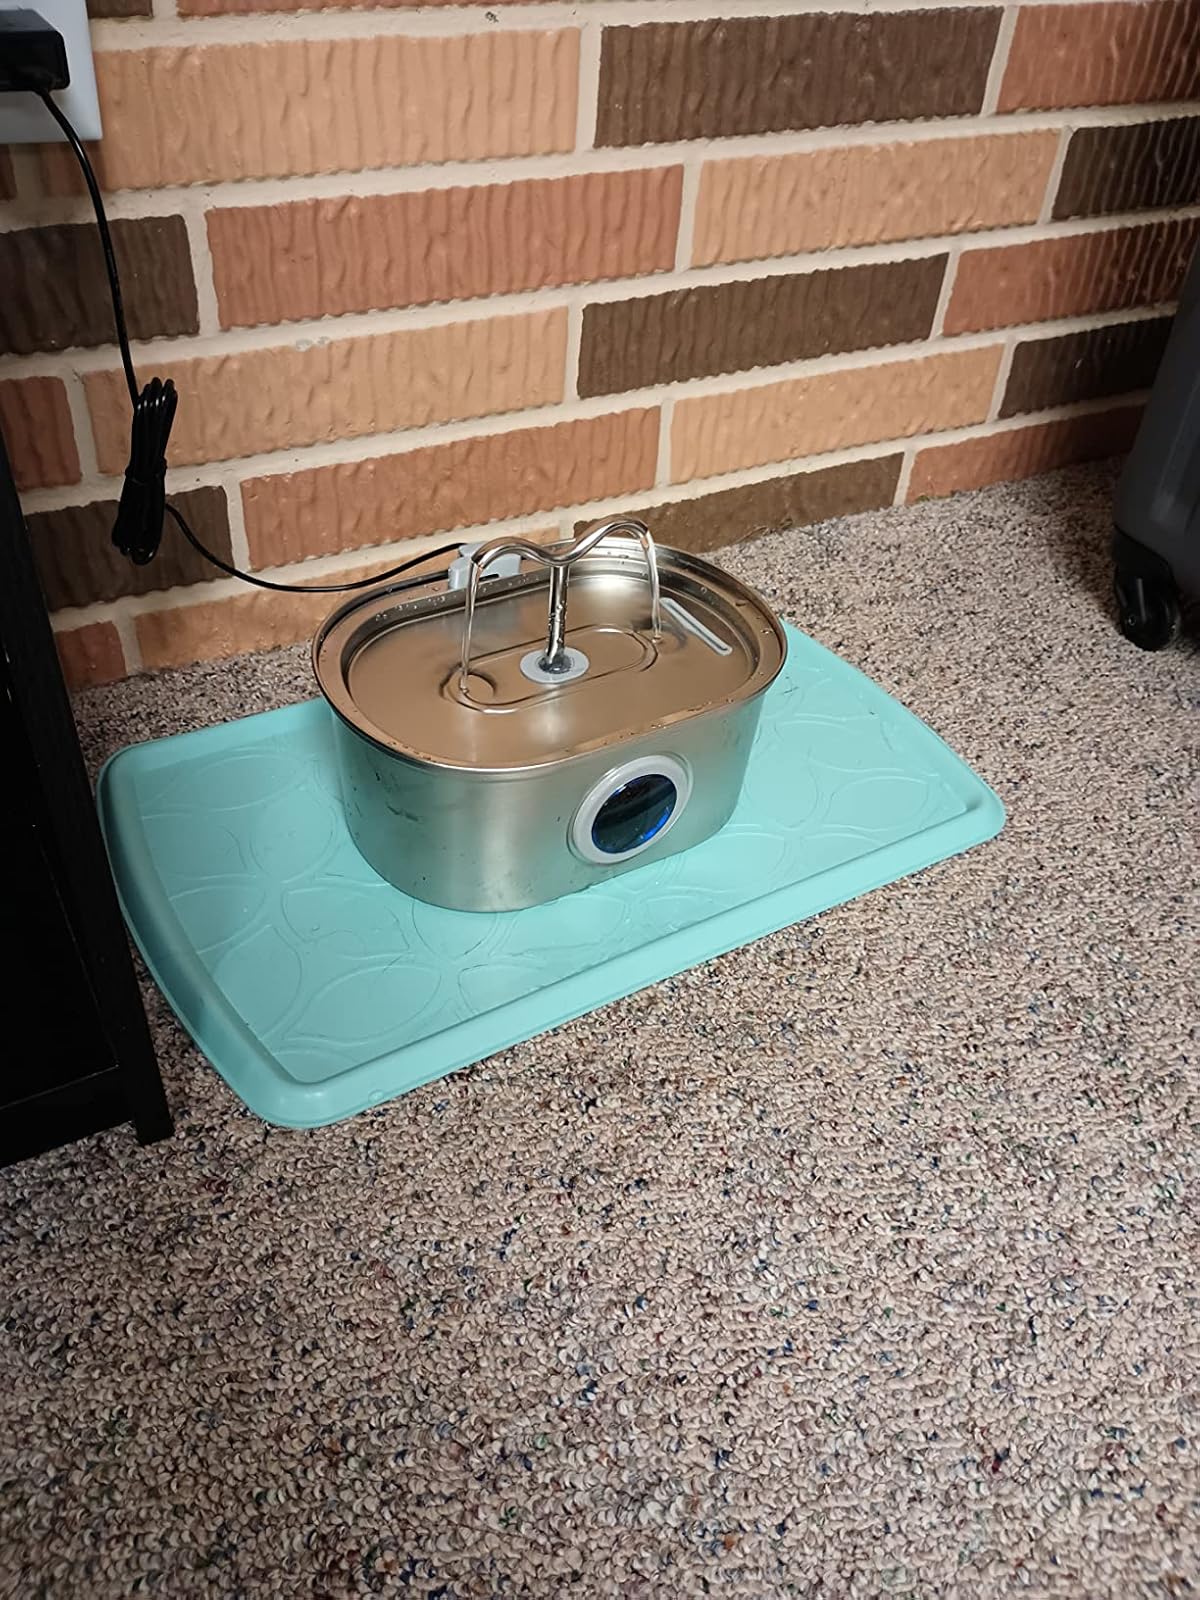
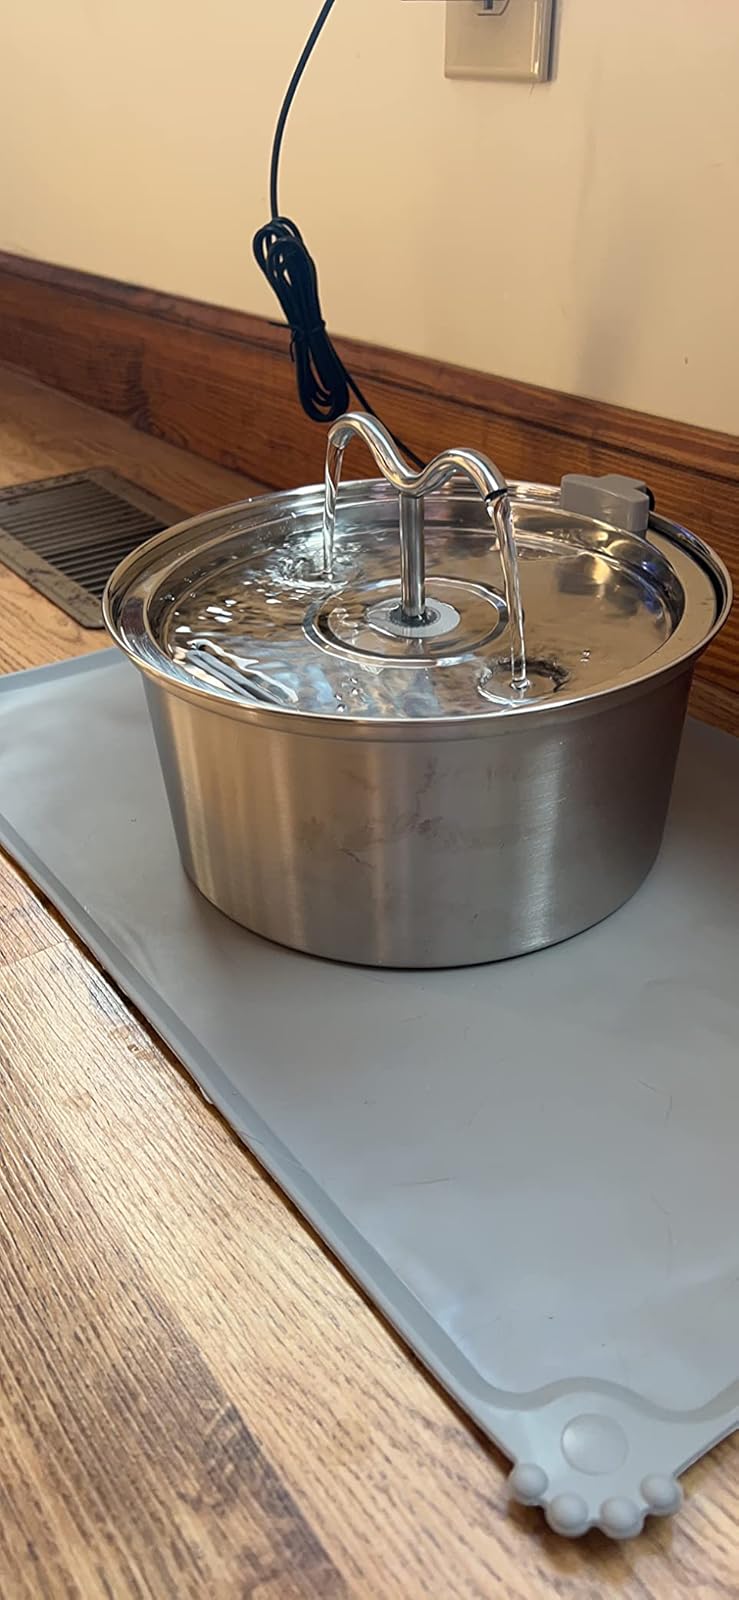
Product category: items_bowl
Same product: no